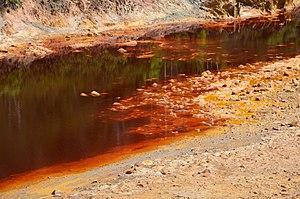
Le Río Tinto («